Iraq

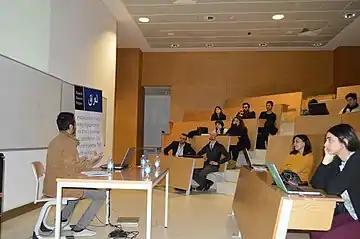
University students in Iraq, 2016

The war have left heavy impact on the economy. According to a report by the Arab News, Iraq has shown positive signs of recovery. The Kurdish and Shia populated regions of Iraq experienced an economic boom after the end of the war, and until 2023, Kurdistan Region was considered economically more stable —mostly driven by hitherto independent oil exports. Recent developments in the internal political dynamics of the country has seen Baghdad reassert full control over the oil industry of the country and has been since considered more stable and prosperous, while Kurdistan Region has experienced an economic downfall. In recent years, Sunni-populated provinces in Iraq have also made economic progress, as evidenced by numerous new construction projects. In 2025, parliament speaker Mahmoud al-Mashhadani stressed that Iraq is stable in terms of security and economy and has taken a non-aligned approach. According to a new report from the Arab Investment & Export Credit Guarantee Corporation ("Dhaman"), the United Arab Emirates, Saudi Arabia, Egypt, Iraq, and Algeria, the leading contributors to the Arab economy and 72% of the region's GDP. In addition, Iraq is an agricultural country. Tourism in Iraq stands to be a major growth sector, including archaeological tourism and religious tourism while the country is also considered to be a potential location for ecotourism.